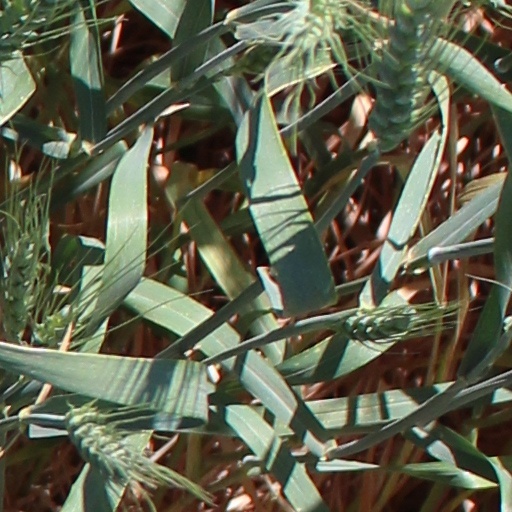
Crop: wheat